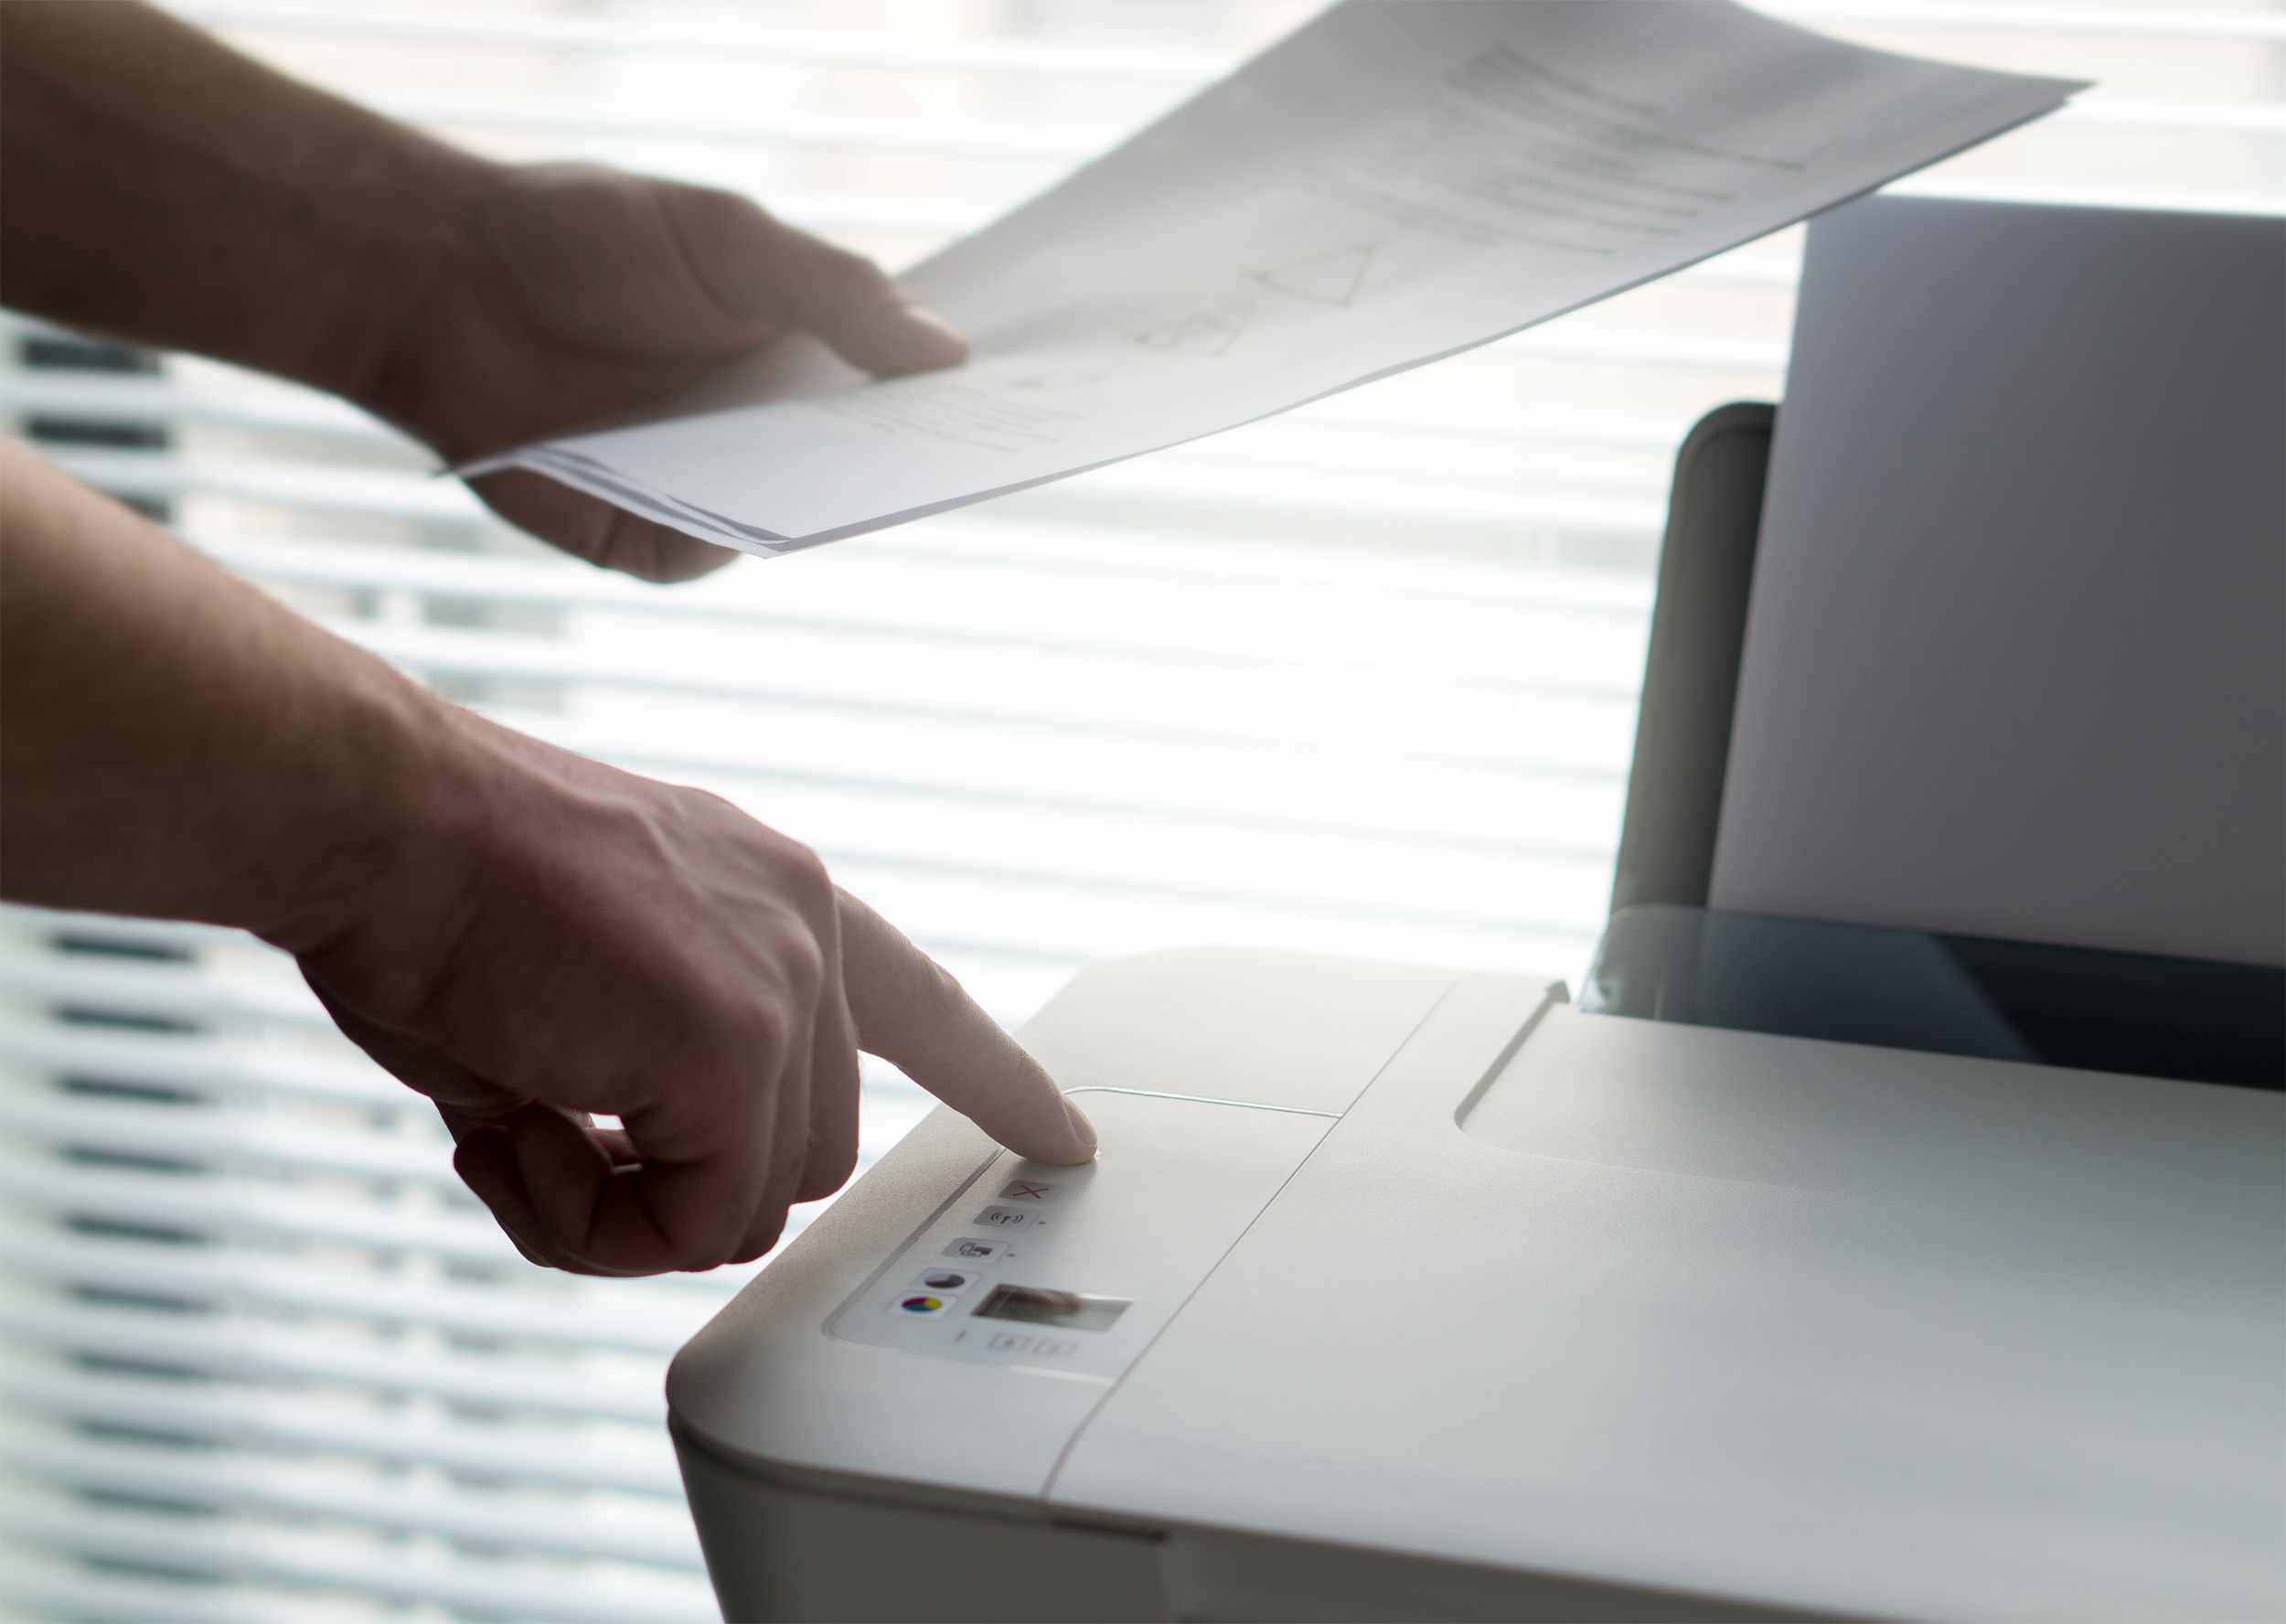
desk, writing, hand, man, working, table, person, technology, window, finger, equipment, print, corporate, office, machine, business, furniture, paper, home office, device, button, printing, use, design, press, printer, scan, document, job, company, workplace, paperwork, copier, copy, secretary, fax, using, scanner, operating, assistant, operate